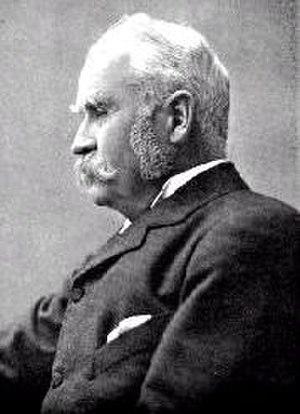
Sir William Schwenck Gilbert est un dramaturge, librettiste, poète et illustrateur anglais, principalement connu pour ses quatorze opéras-comiques produits en collaboration avec le compositeur Sir Arthur Sullivan. Parmi les plus célèbres : H.M.S. Pinafore, The Pirates of Penzance et l’une des œuvres les plus jouées dans l’histoire du théâtre musical, The Mikado. Ces œuvres, ainsi que d’autres Savoy operas, sont toujours régulièrement reprises dans le monde anglophone et au-delà par des compagnies d’opéras, des troupes de répertoire, des écoles et des troupes de théâtre amateur. Certaines expressions sont passées dans le langage quotidien, telles que « short, sharp shock » « un coup bref et tranchant », « What, never? Well, hardly ever! » “Quoi, jamais ? Disons, presque jamais !” ou « Let the punishment fit the crime ».” Que le châtiment soit à la hauteur du crime”.
Le ballad opera est un genre de spectacles caractéristiques de la scène anglaise du XVIIIᵉ siècle, écrits en réaction à la prééminence de l'opéra italien sur les scènes d'alors. Il s'agissait de pièces musicales satiriques, qui suivaient certaines des conventions de l'opéra, mais sans récitatifs. Les textes de ces pièces étaient mis en musique sur des hymnes religieux, des mélodies populaires d'alors, des airs d'opéras connus, et surtout, sur des romances, des ballads populaires, qui ont donné leur nom au genre. Le fondateur du genre, et le plus fameux des ballad operas, est The Beggar's Opera, de John Gay et Johann Christoph Pepusch.